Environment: real
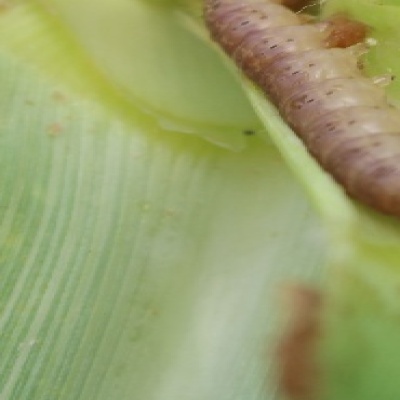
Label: fall_armyworm